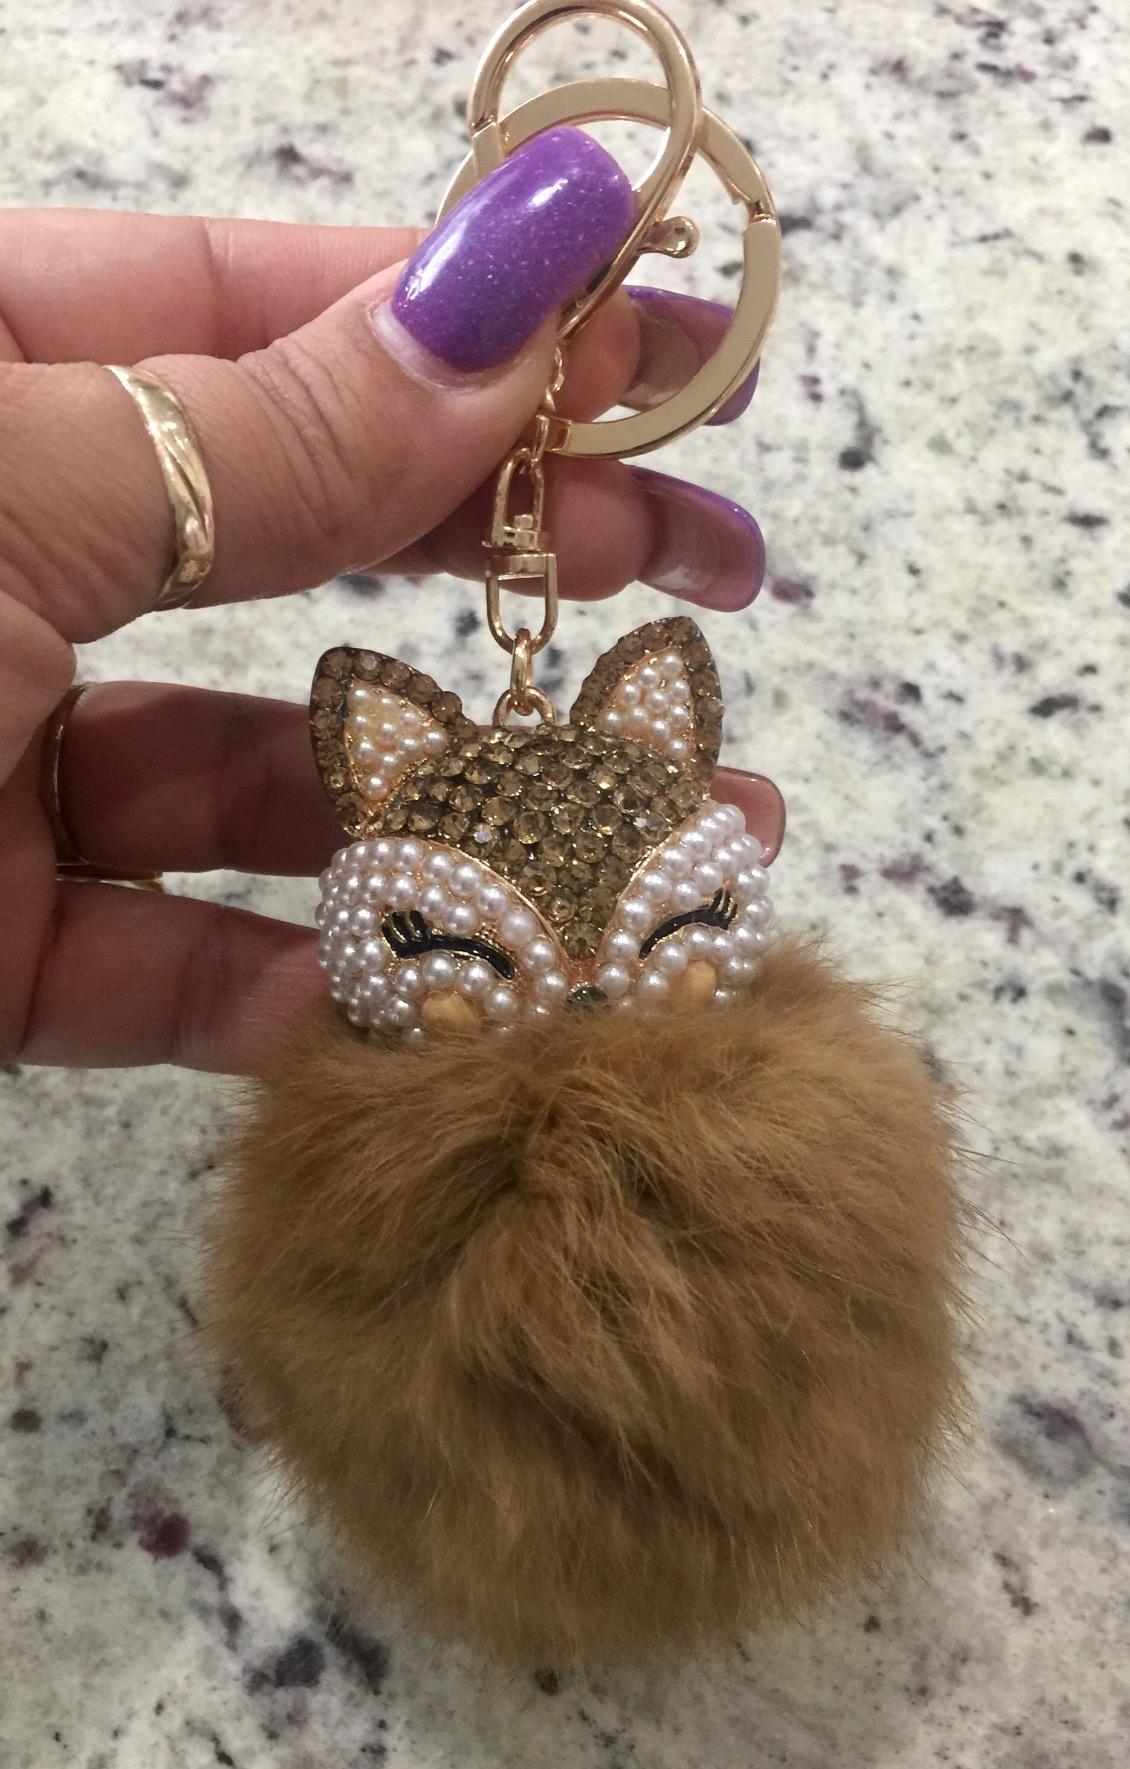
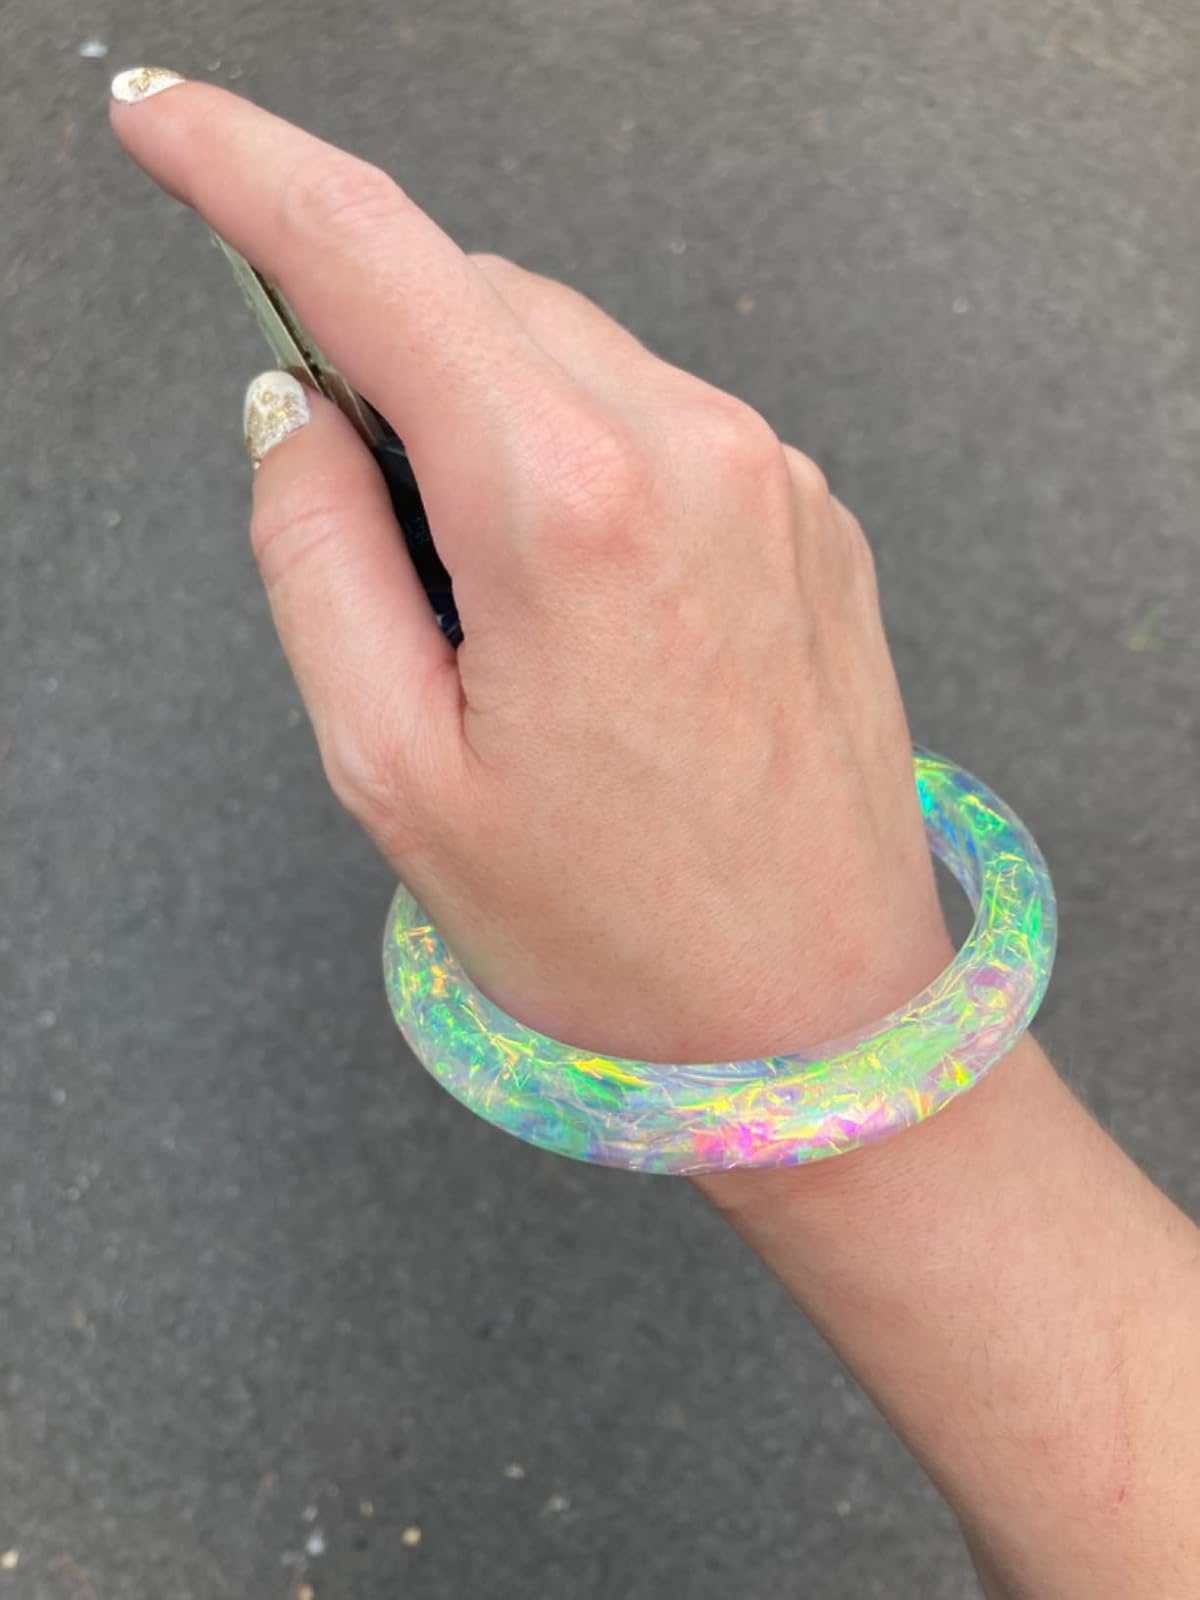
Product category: accessories_keychain
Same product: no